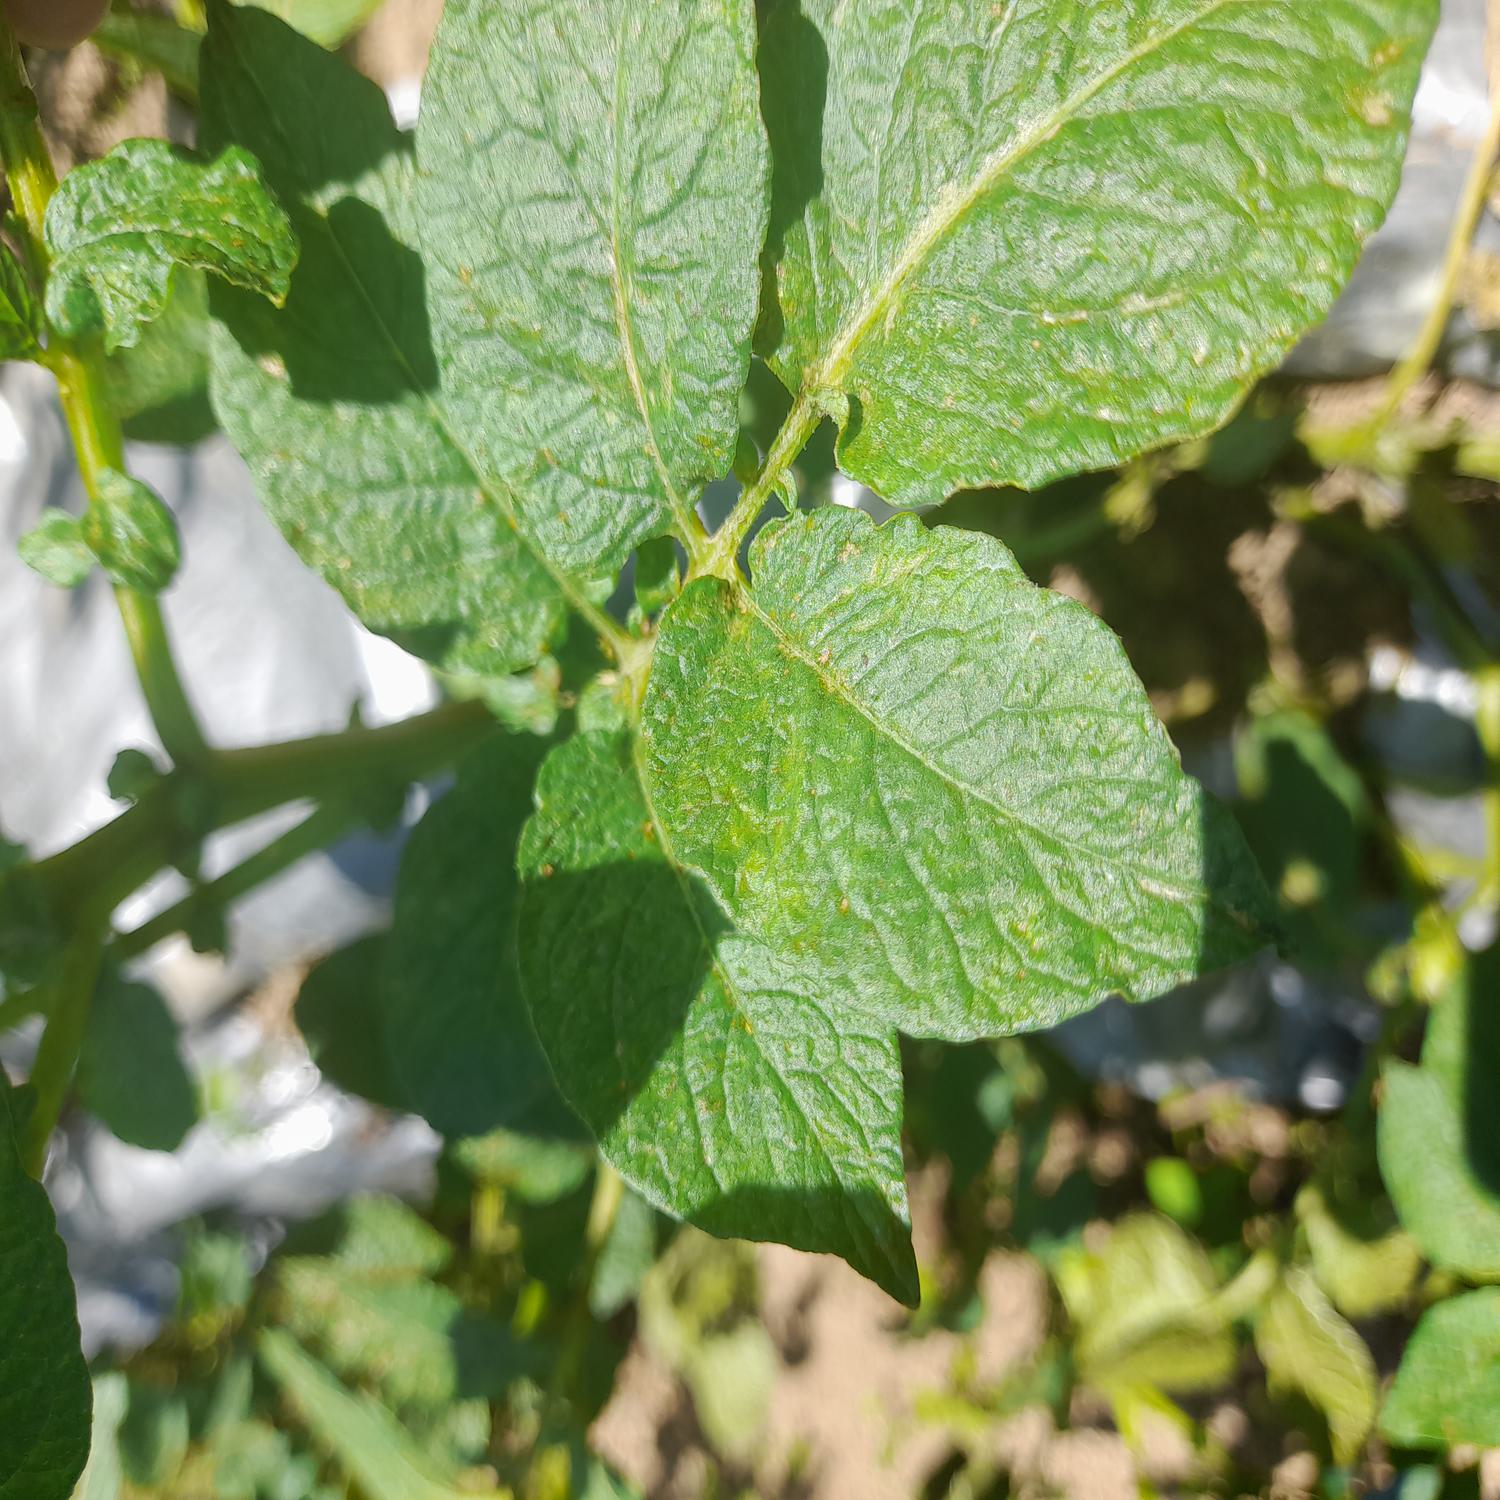
Label: Virus